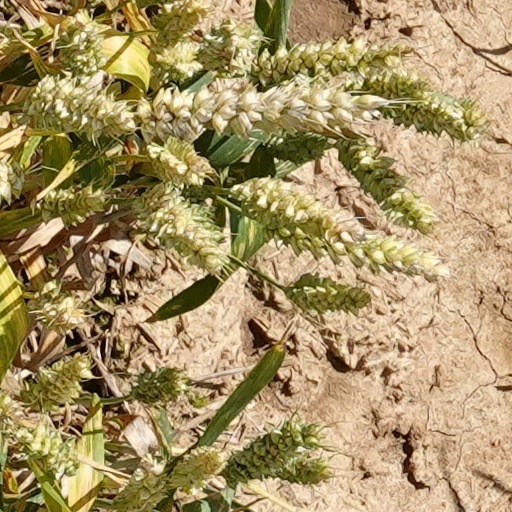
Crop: wheat